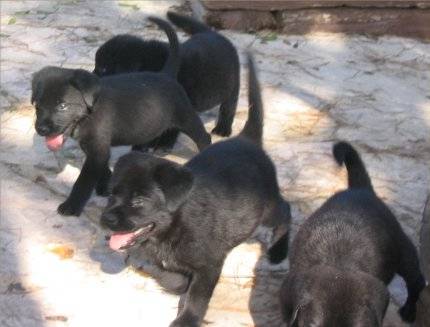
Label: dog